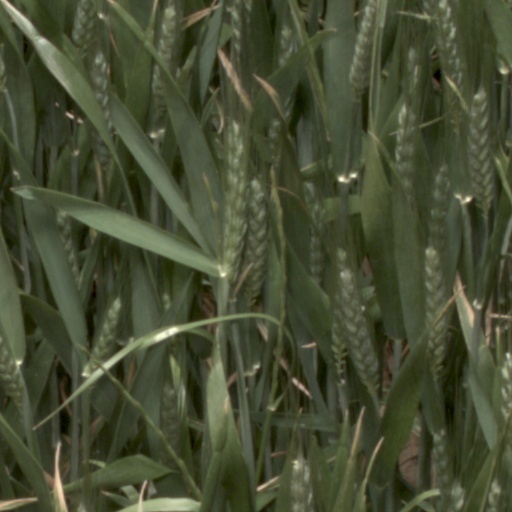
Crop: wheat